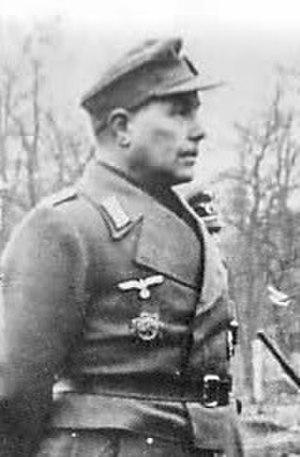
Le Baukommando Becker est une unité de la Wehrmacht pendant la Seconde Guerre mondiale, commandée par le major Alfred Becker et chargée de convertir le parc blindé français pris par les Allemands en 1940.